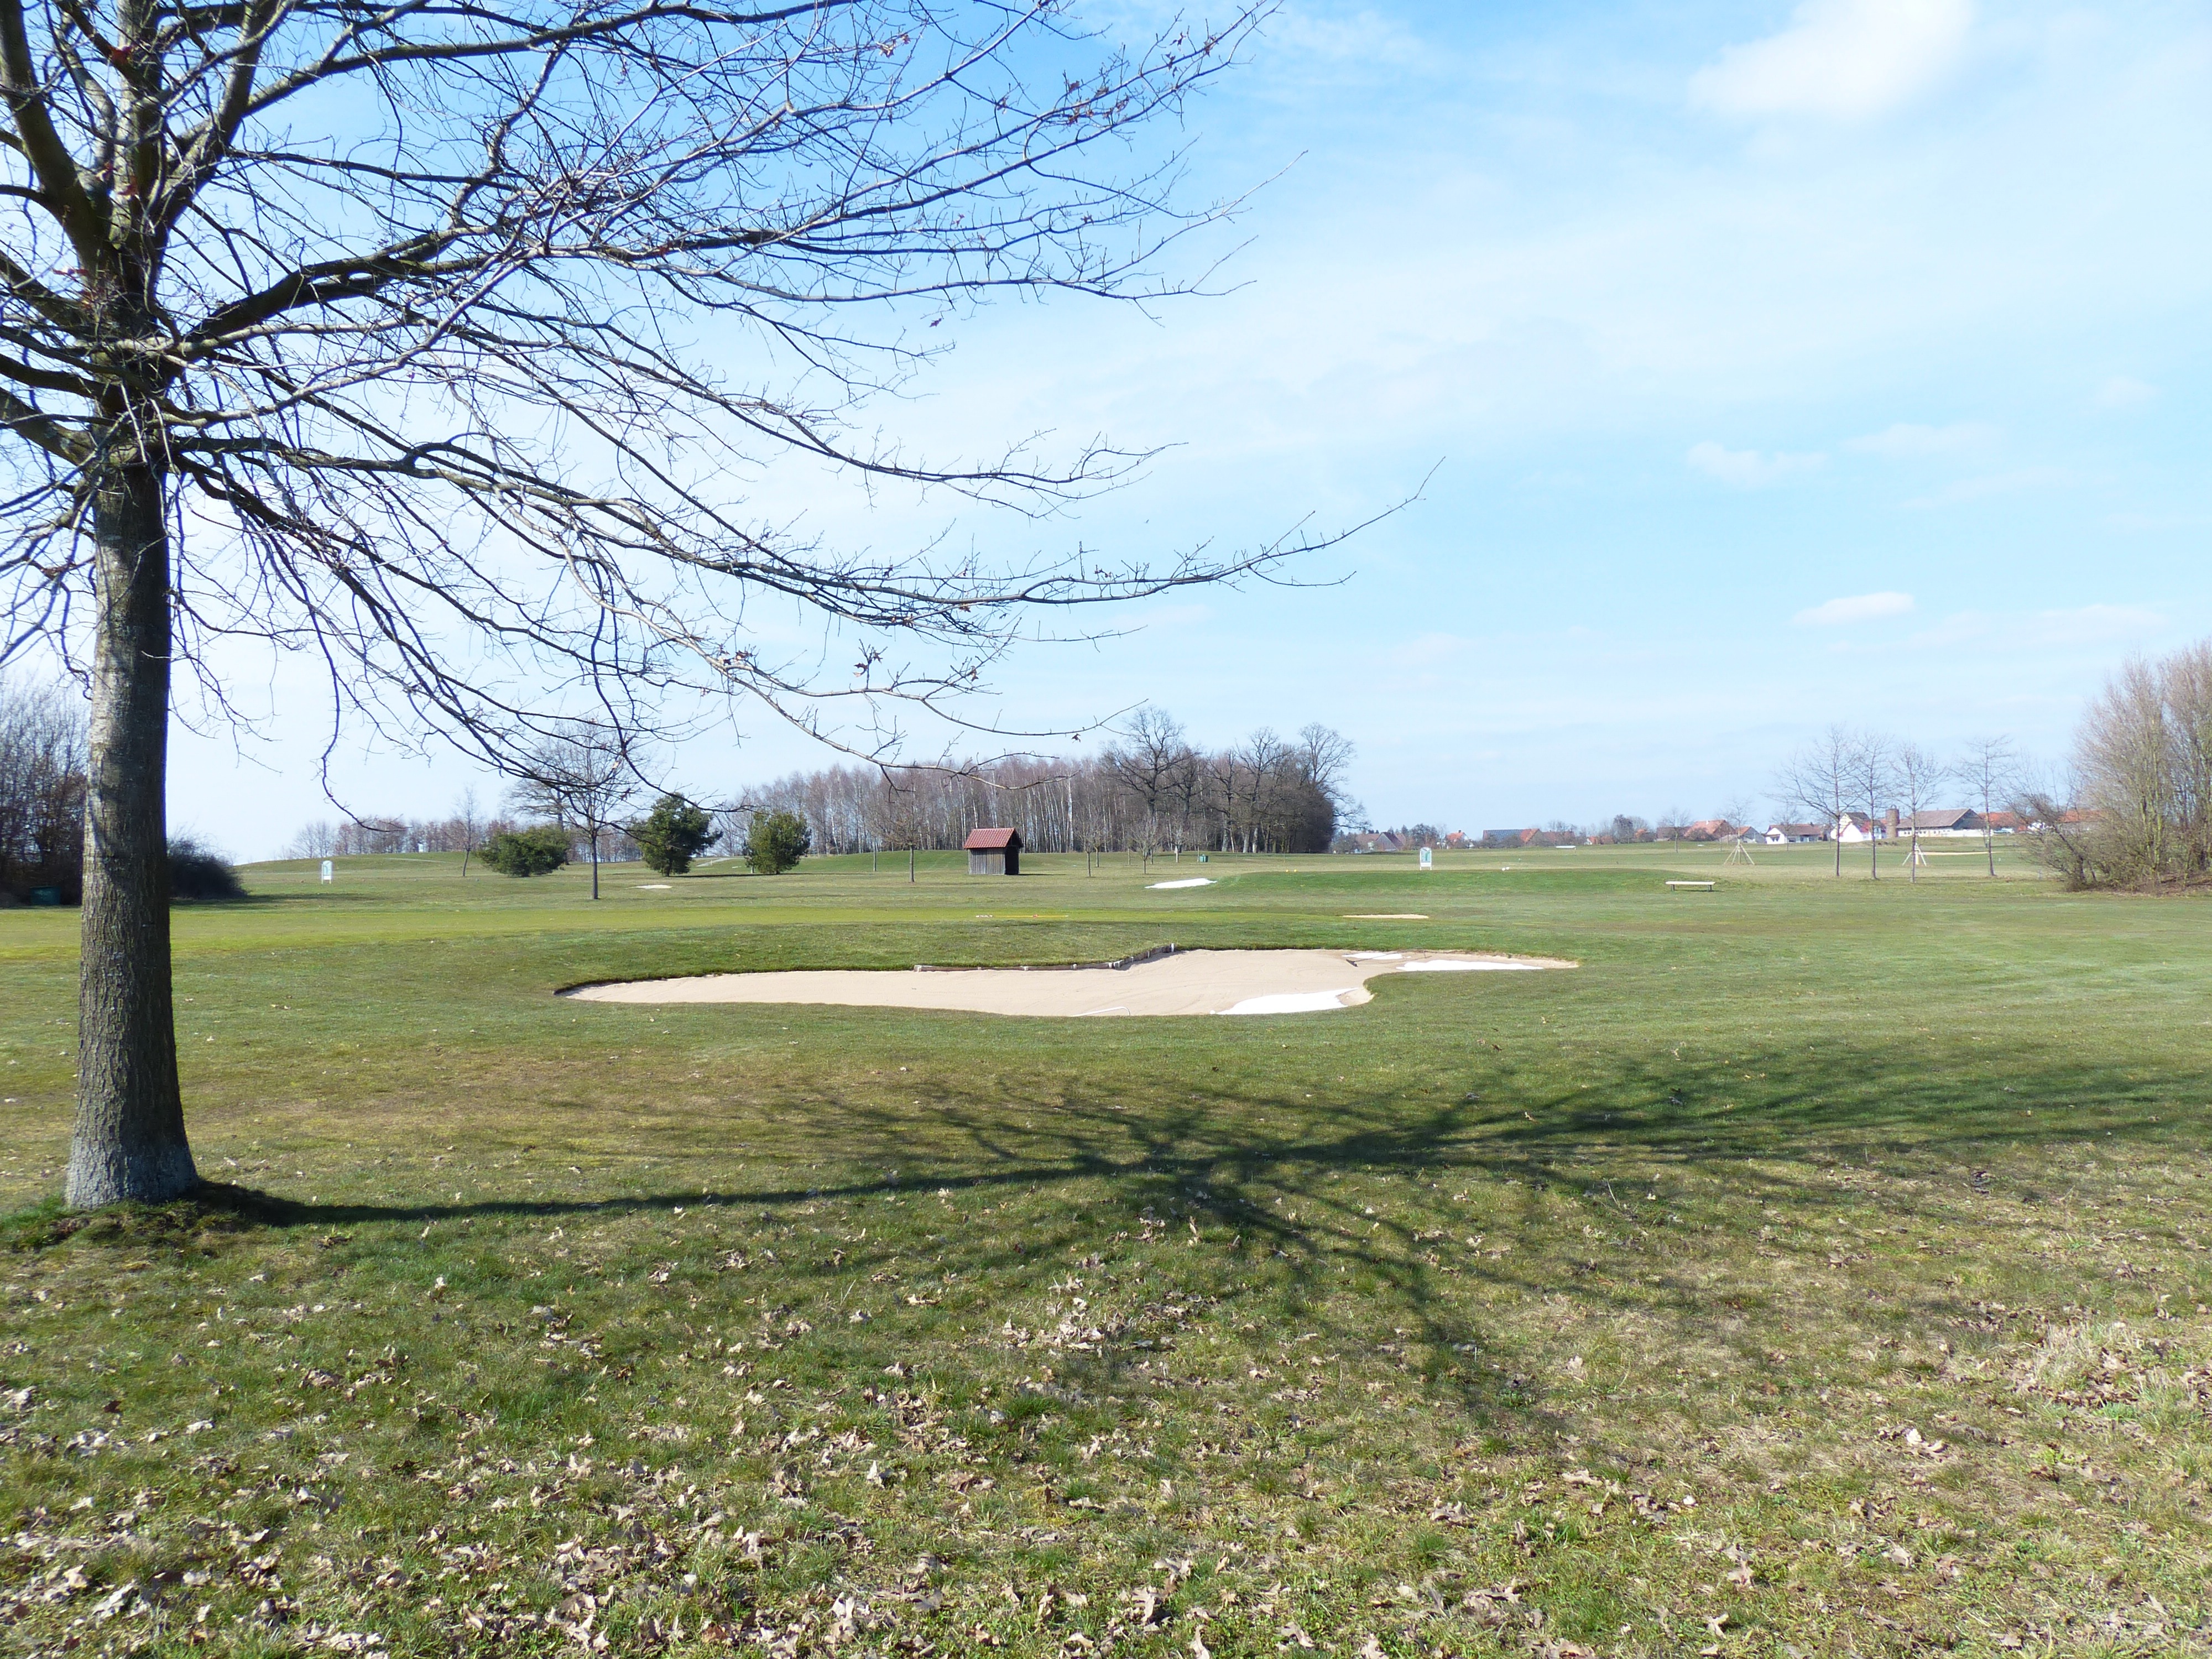
tree, grass, sand, structure, field, lawn, meadow, prairie, pasture, plain, golf, golf course, golf club, grassland, bunker, rural area, green space, sport venue, golf sports facility